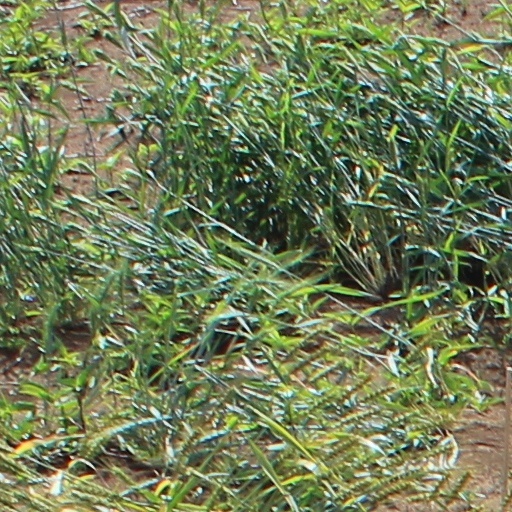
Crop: wheat